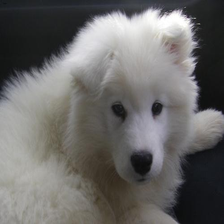
Species: dog
Breed: samoyed